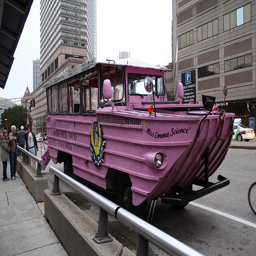
A pink boat that has been trransformed into a car.
A car boat parked on the side of the road.
A purple boat turned into a vehicle with wheels.
Large pink boat on wheels parked on the side of the road.
The vehicle was made to look like a boat.